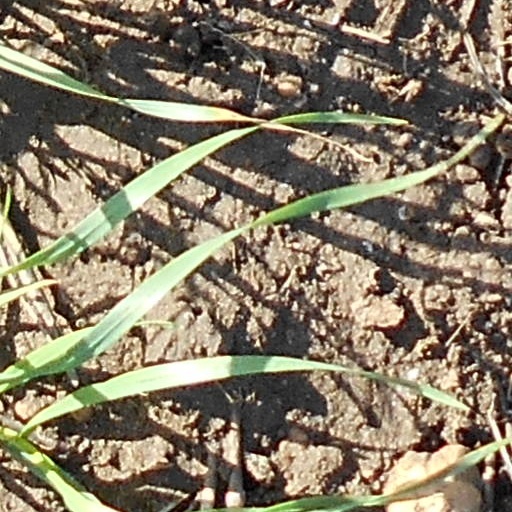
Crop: wheat